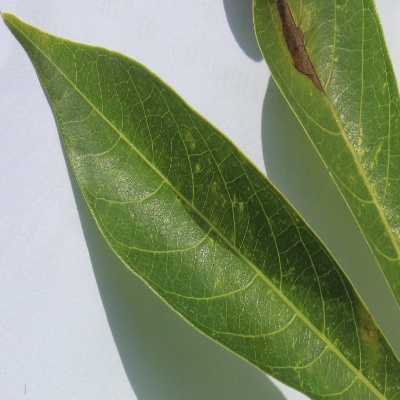
Crop: Cassava
Condition: bacterial blight